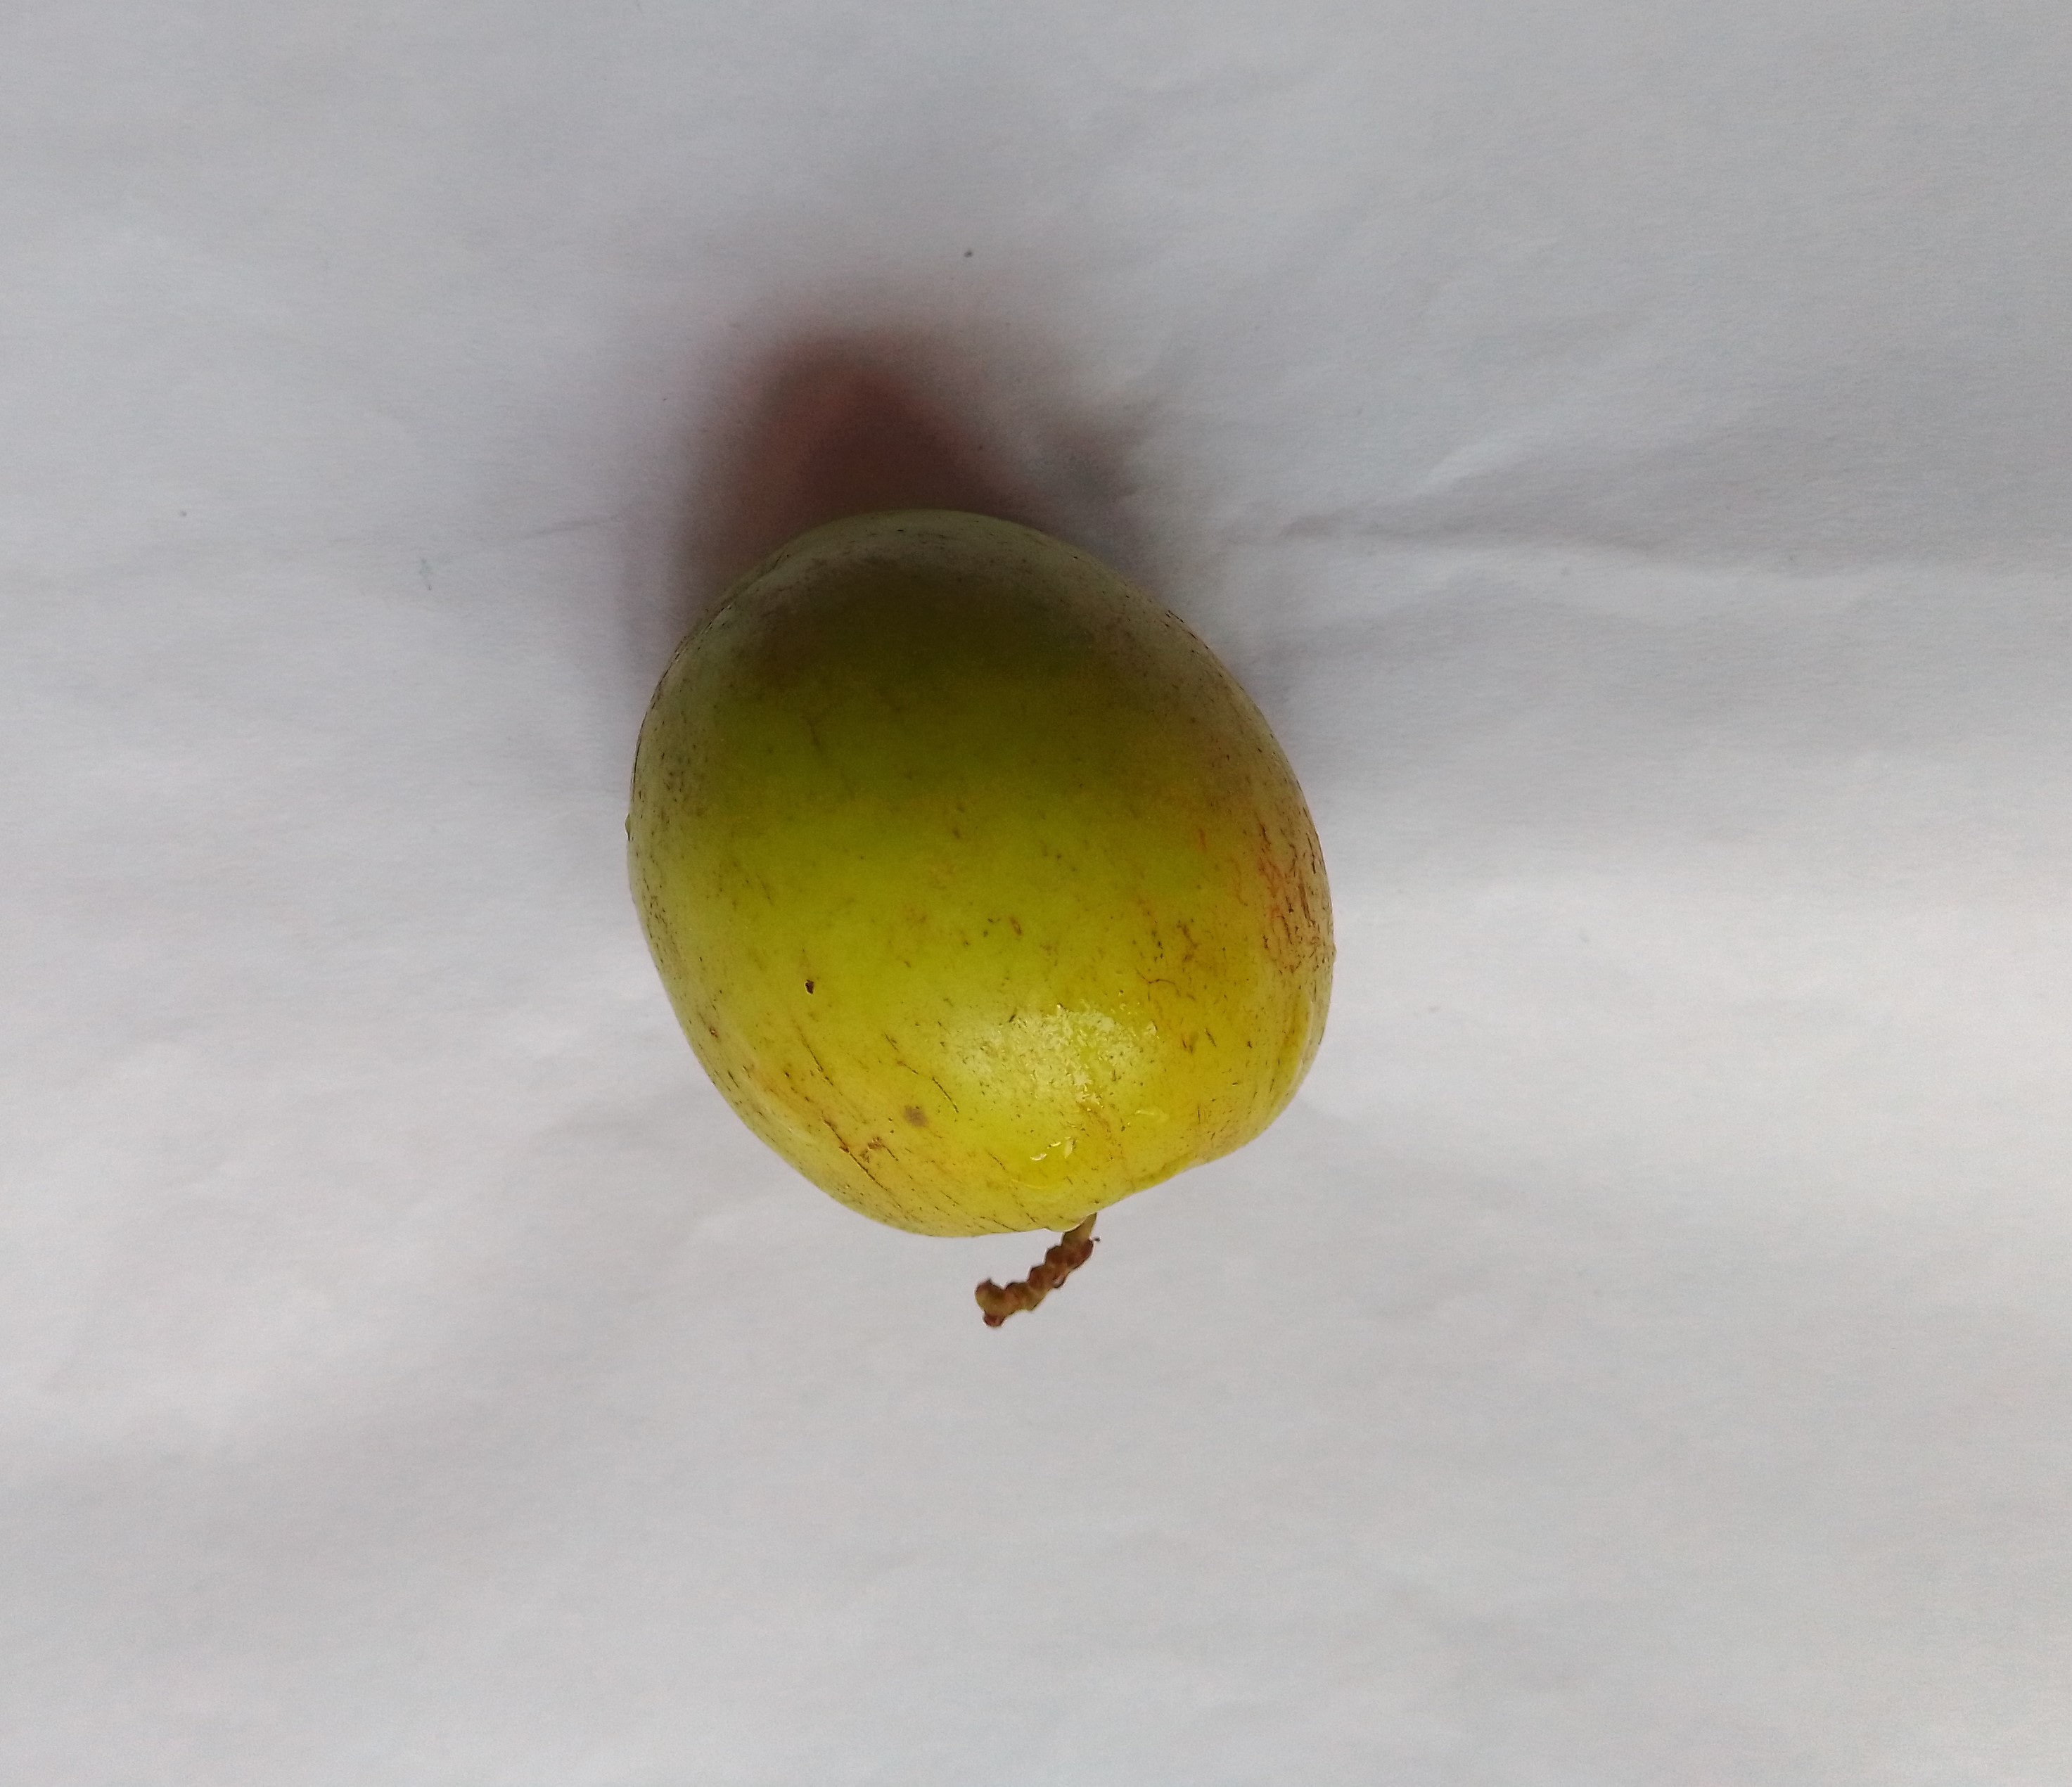
Fruit: jujube
Condition: fresh